325th Infantry Regiment (United States)

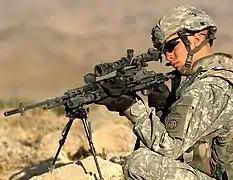
A Designated Marksman armed with an M14 EBR provides security

In July 2005, the 1st Battalion deployed to Afghanistan in support of the Afghanistan national parliamentary elections.